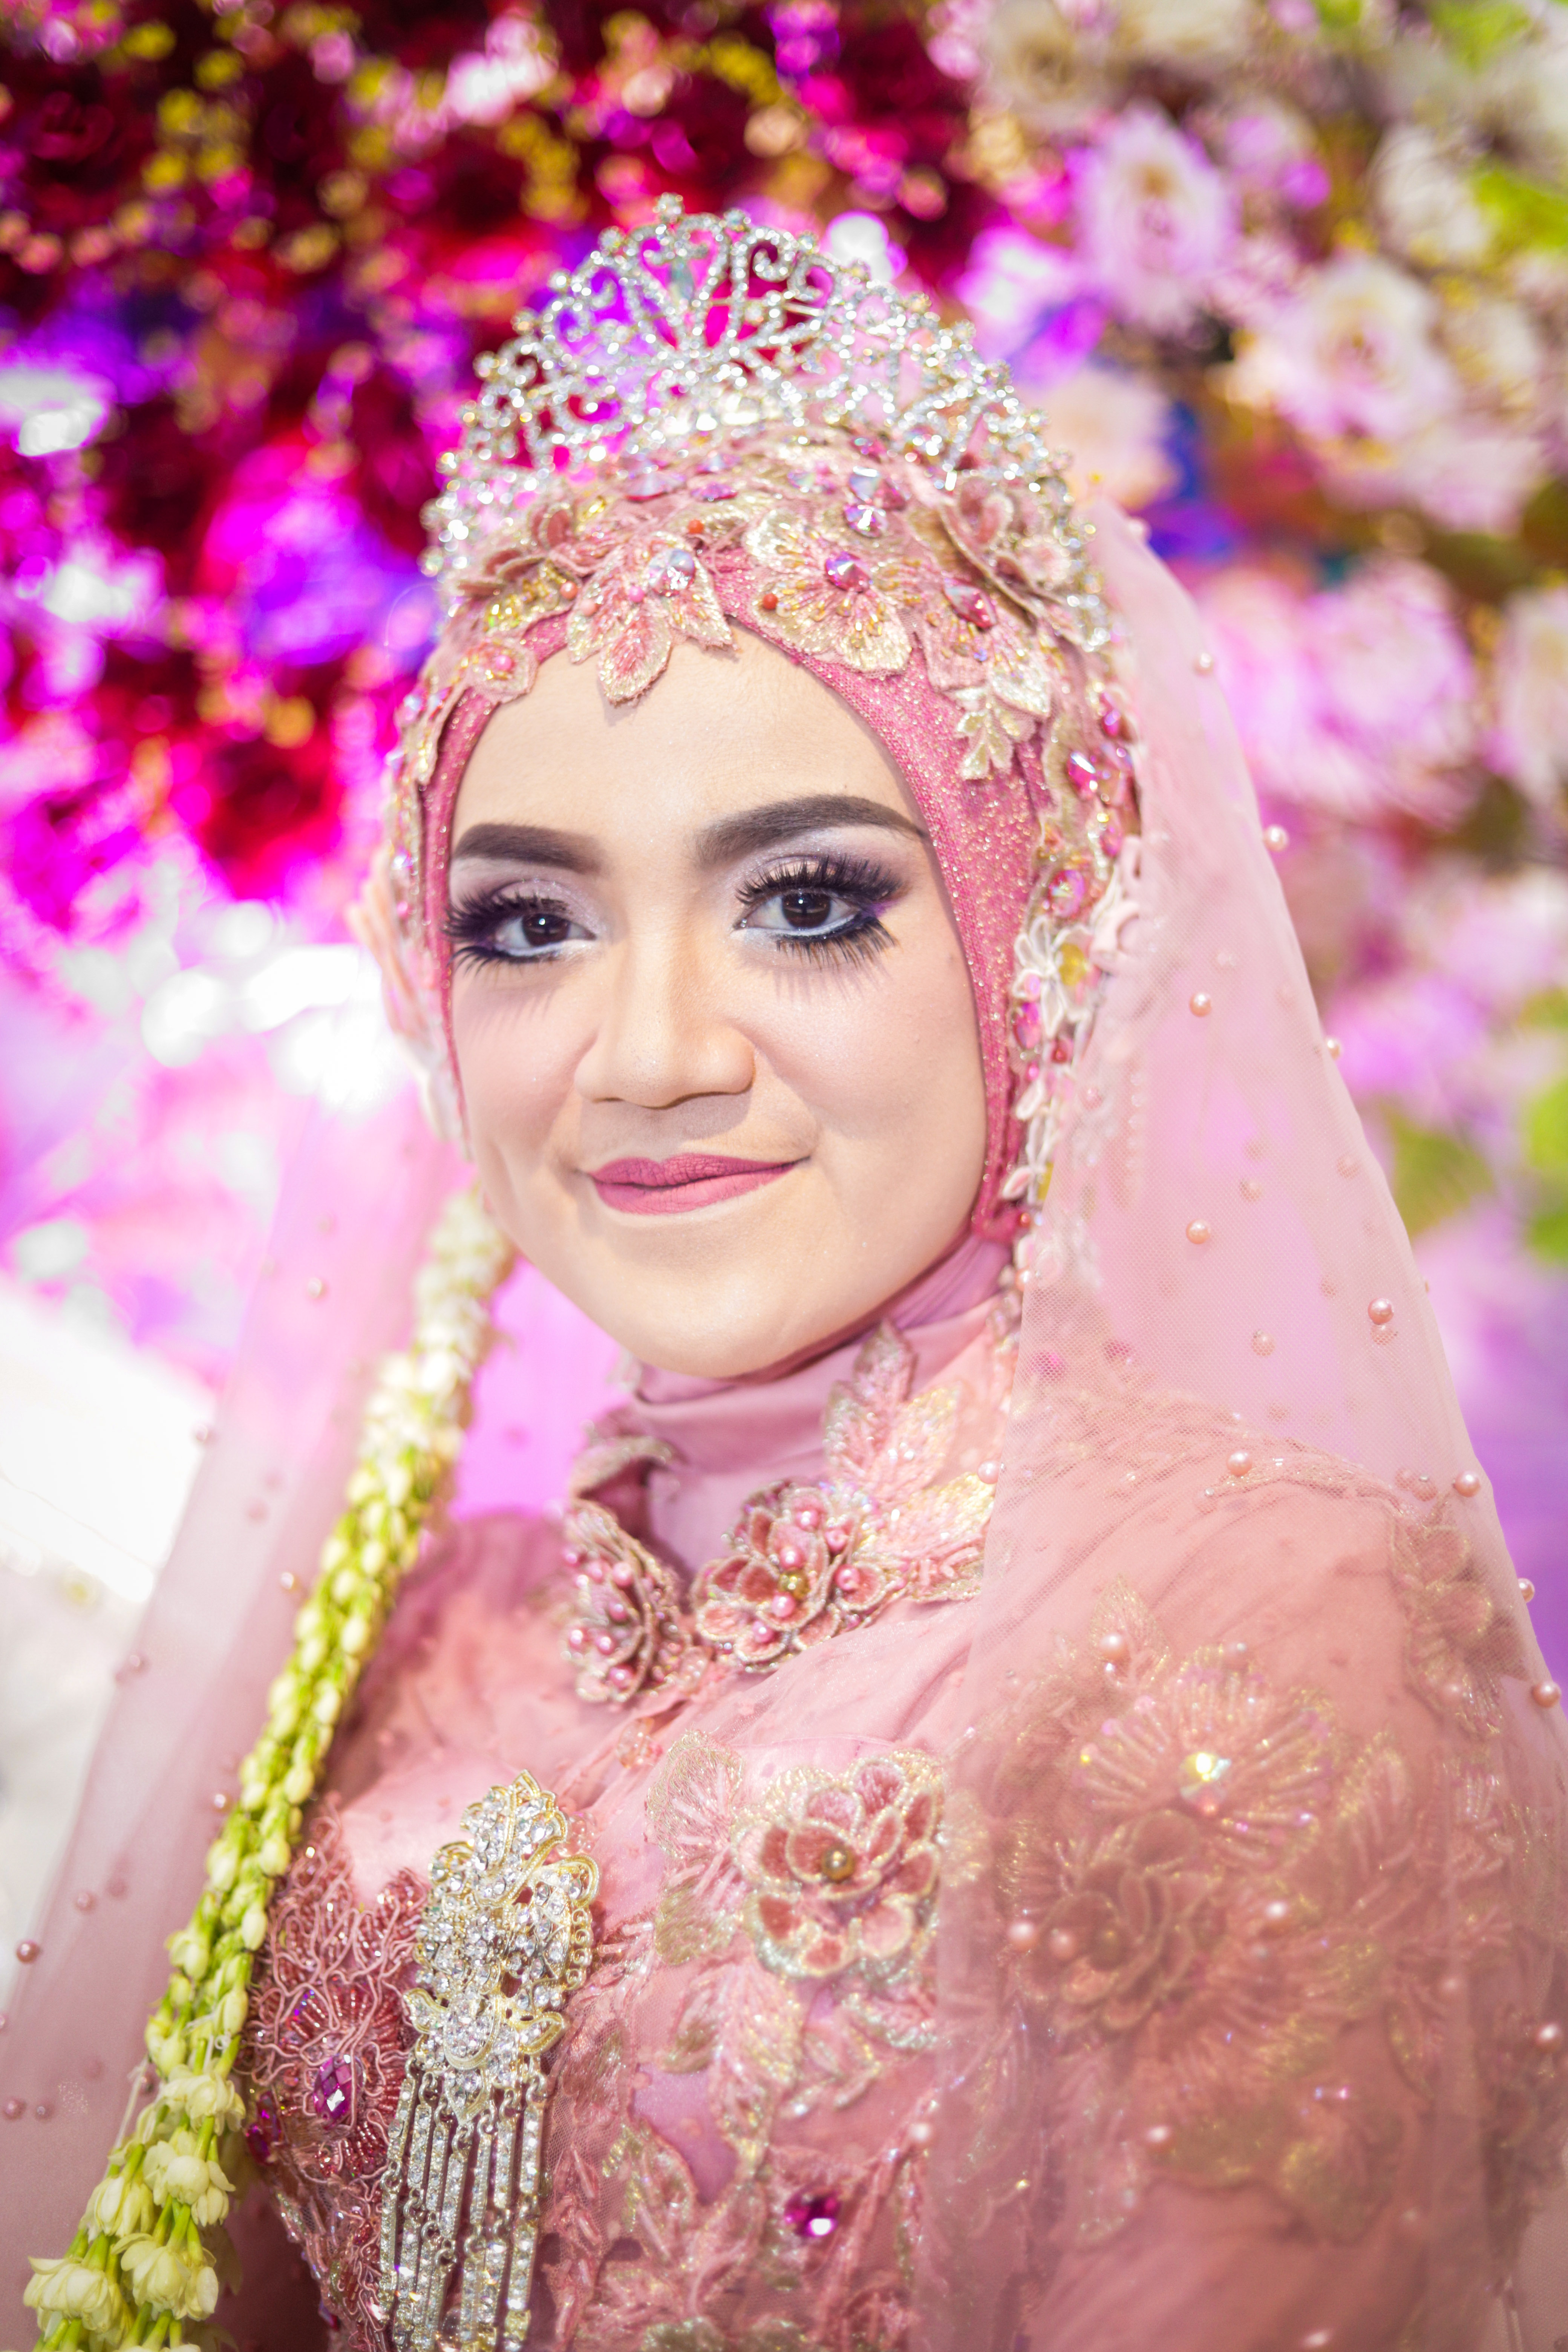
girl, bride, pink, lady, headpiece, tradition, beauty, jewellery, makeover, marriage, fashion accessory, hair accessory, ceremony, wedding dress, magenta, event, photography, sari, smile, mehndi